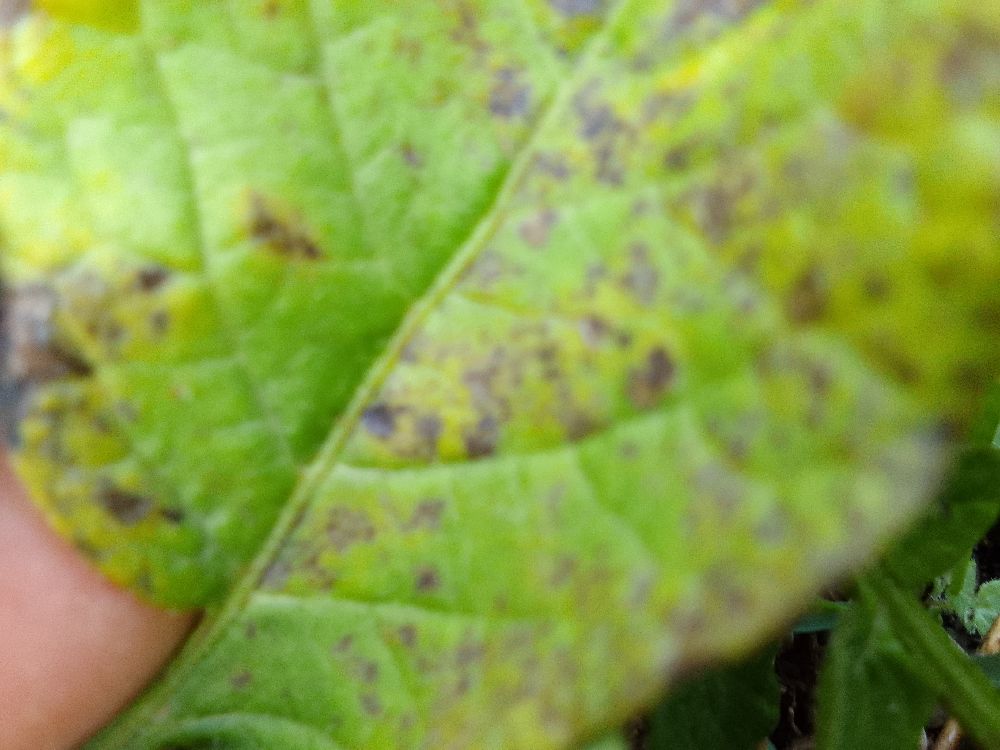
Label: Early blight